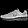
Label: Sneaker